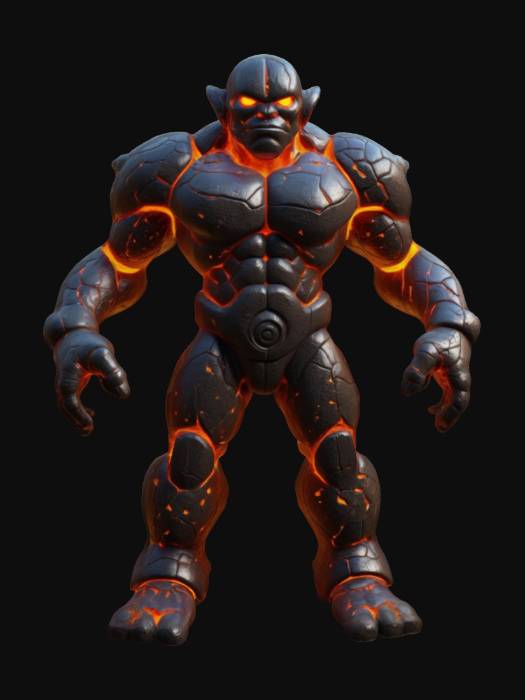
미적 점수 (1~10점): 8